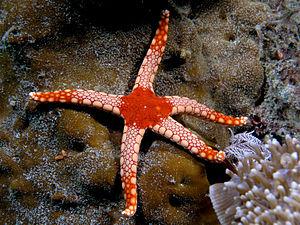
Fromia monilis, communément nommé Étoile à mailles rouges, est une espèce d'étoile de mer qui appartient à la famille des Goniasteridae.